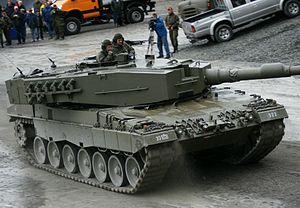
Krauss-Maffei Wegmann est une entreprise allemande issue de la fusion des entreprises J.A Maffei et Krauss et Co, qui donne naissance à la Krauss-Maffei, avant en 1999 de fusionner avec Wegmann. Elle fabrique à l'origine des locomotives pour fabriquer ensuite des machines-outil pour la production d'éléments en matière plastique et produit de nombreux véhicules militaires.